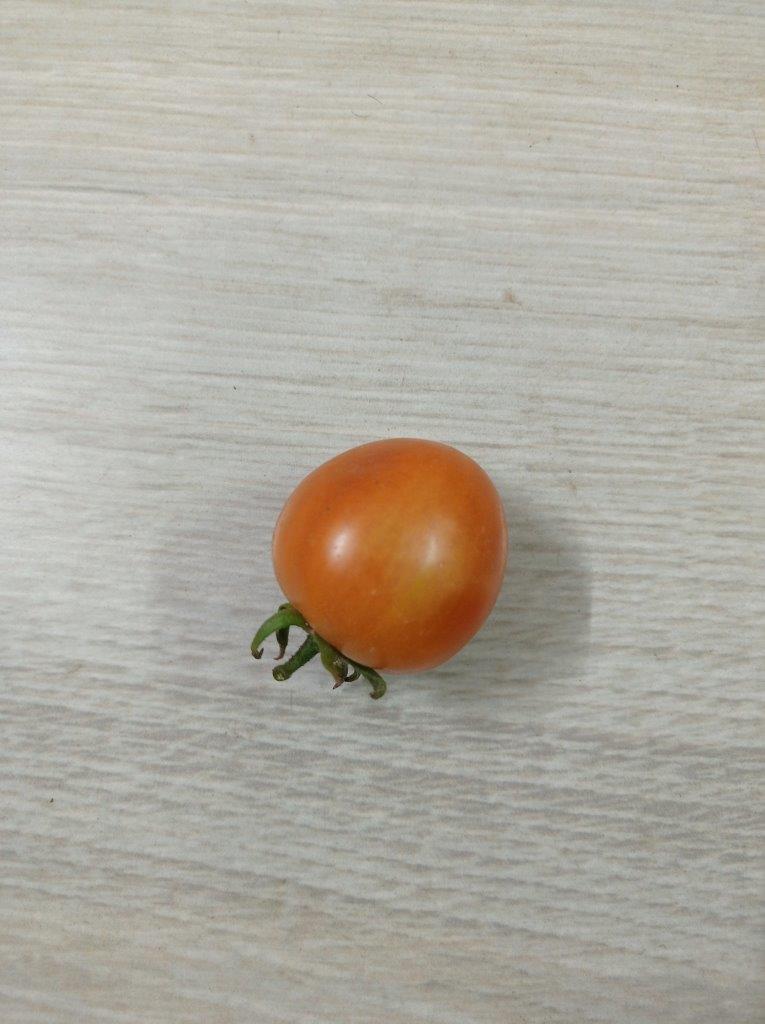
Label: Fresh